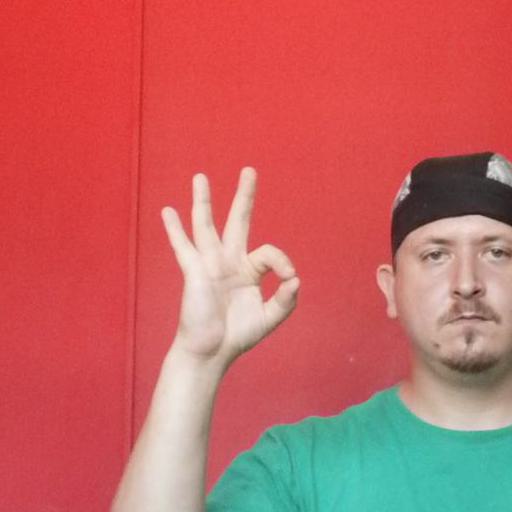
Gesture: ok